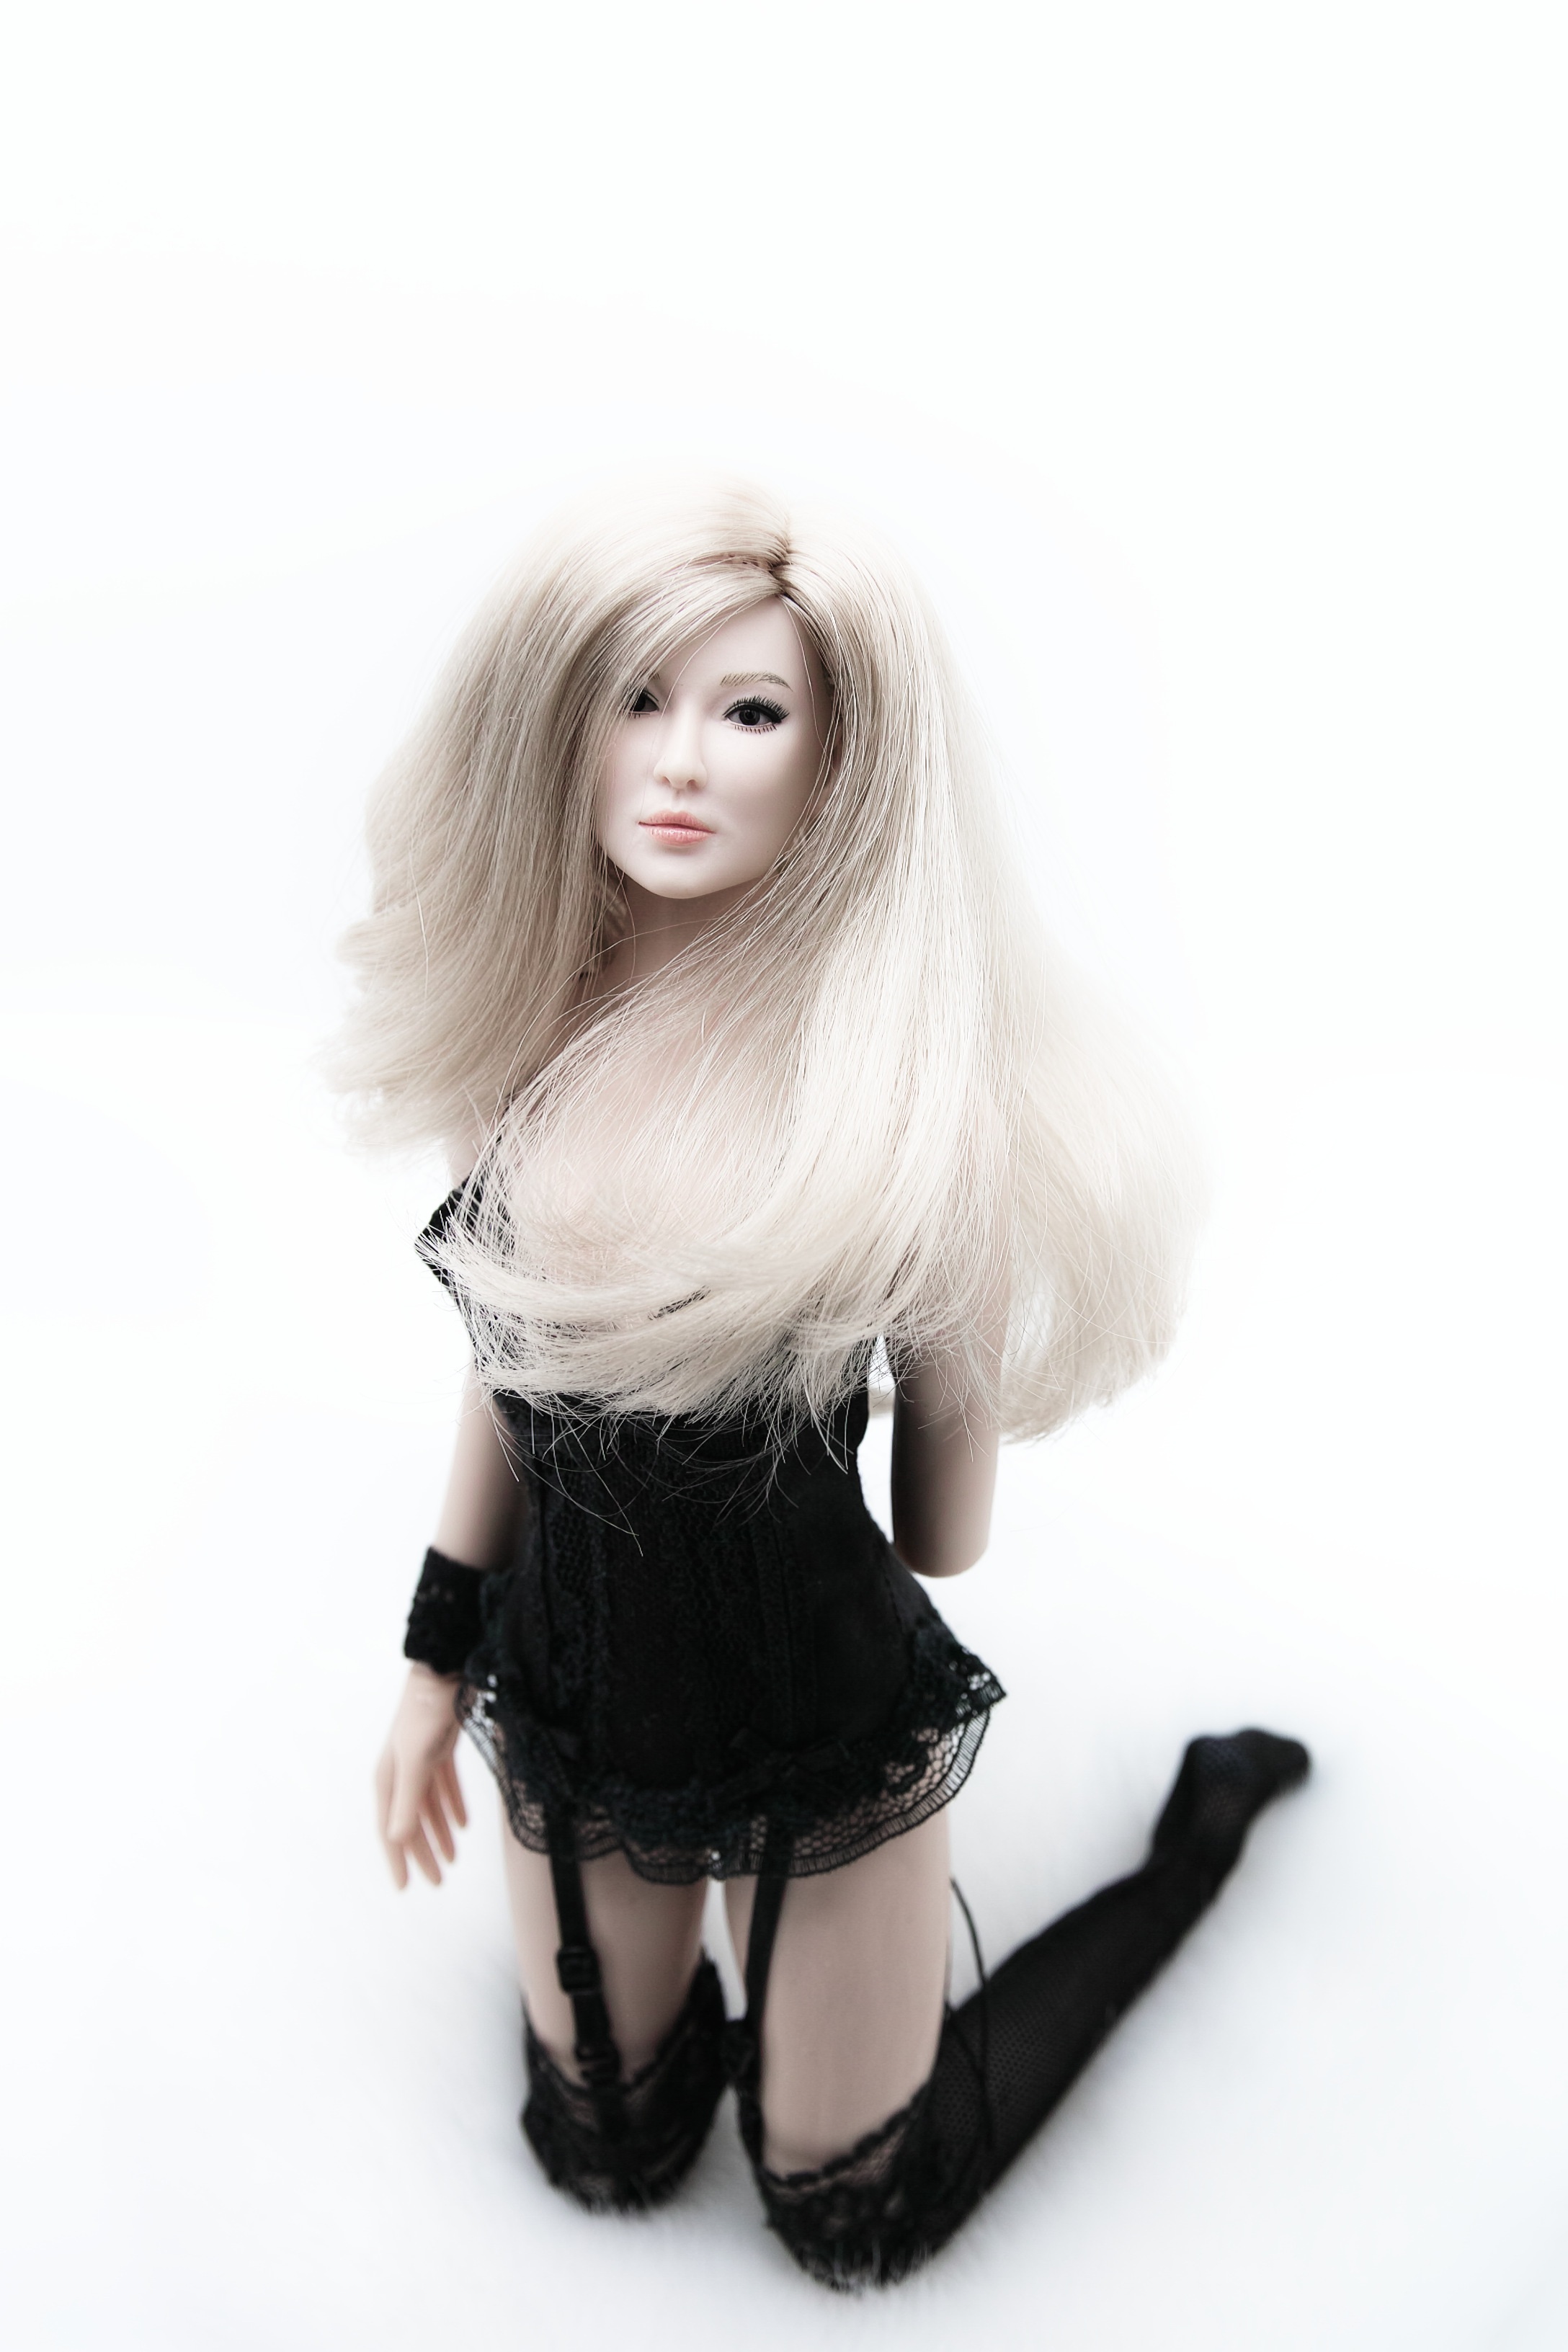
hair, photography, fur, model, fashion, clothing, lady, hairstyle, long hair, black hair, face, doll, head, toys, blond, costume, barbie, photo shoot, girls toys, doll face